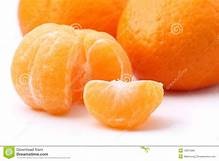
Label: mandarine